Kristian Frisch

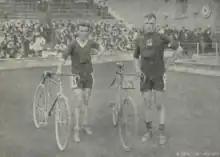
Frisch (left) wins Mälaren runt in 1917

Kristian Frisch (8 July 1891 – 7 December 1954) was a Danish cyclist. He competed in two events at the 1920 Summer Olympics.